Studebaker Scotsman

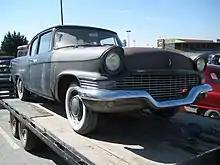

Hubcaps and grille were painted; buyers paid extra for a basic recirculating heater for the passenger compartment. Interiors were fitted with painted cardboard panels—gray vinyl being the single standard for upholstery. Rubberized floor coverings replaced carpeting. The only chrome plating was on the front and rear bumpers and some minor interior parts. Painted bumpers were an option to reduce the cost of the car even further. On two-door models, the rear windows were fixed without winders. Standard windshield wipers were vacuum-powered, resulting in reduced performance as engine load increased. The only apparent frill was Studebaker's heavily promoted "Cyclops Eye" speedometer, the same as that used on the 1956 Studebakers. Dealers were instructed to avoid installing extra-cost accessories, on the rationale that a buyer who wanted frills on an economical car could buy a regular Champion for an extra $200 (equal to $ today).